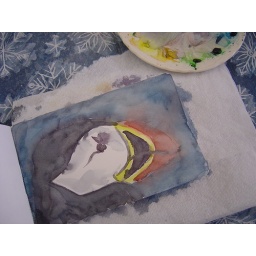
using paper towel to pick up excess water so it doesn't totally stain the paper below